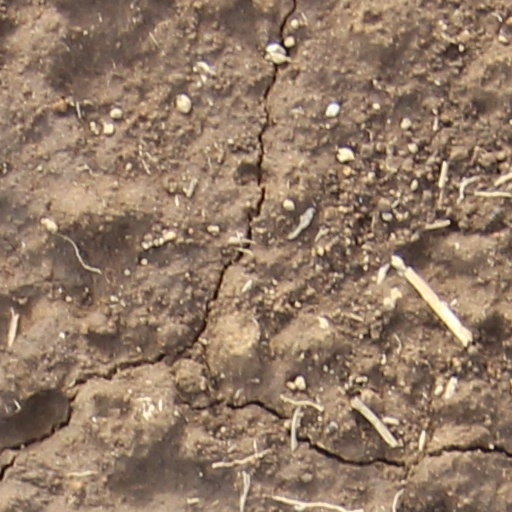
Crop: wheat